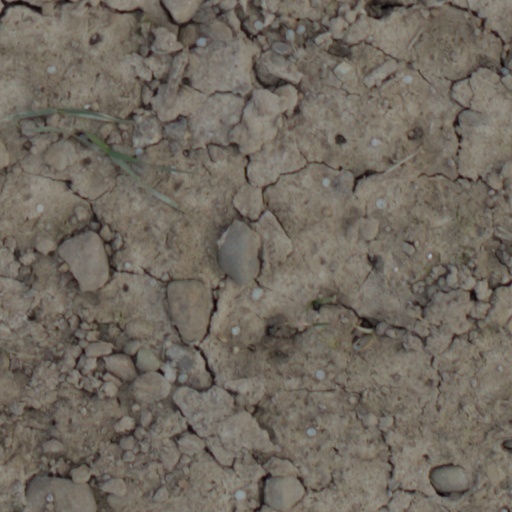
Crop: wheat